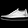
Label: Sneaker